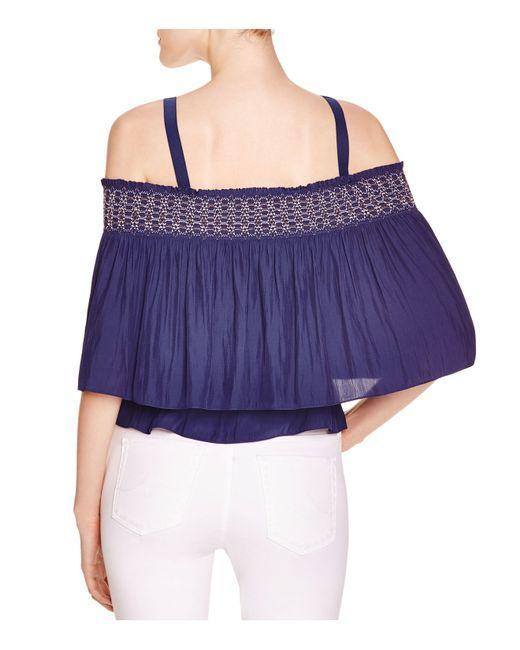
Keine Grenzen Junioren Schulterfreies Oberteil